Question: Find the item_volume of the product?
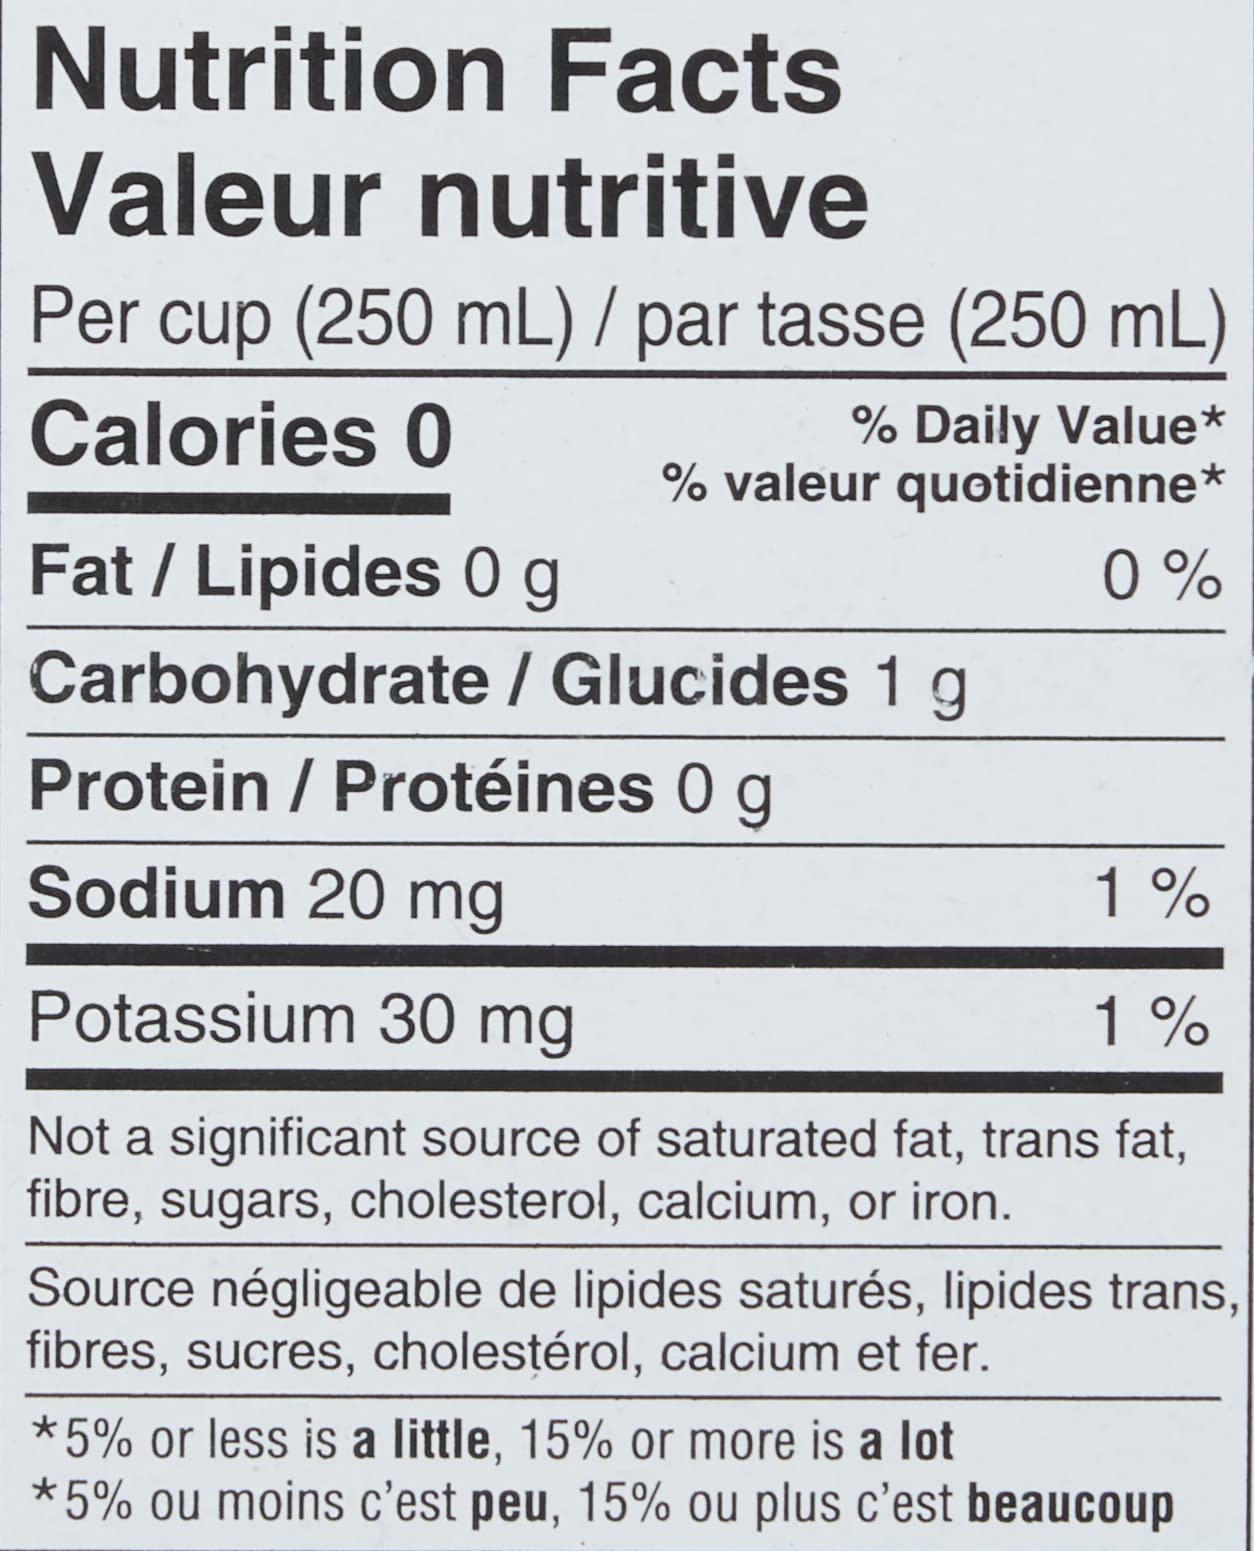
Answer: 250.0 millilitre